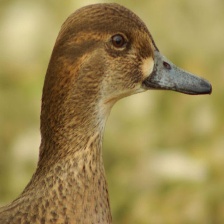
Species: BAIKAL TEAL
Scientific name: ANAS FORMOSA
ImageNet parent category: drake